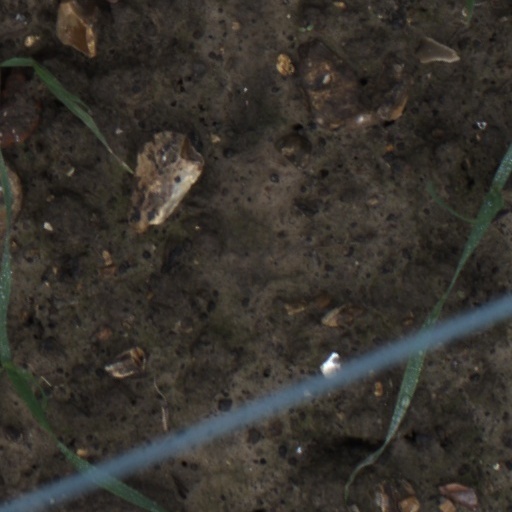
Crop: wheat